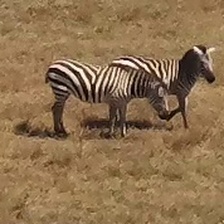
Pose orientation: right